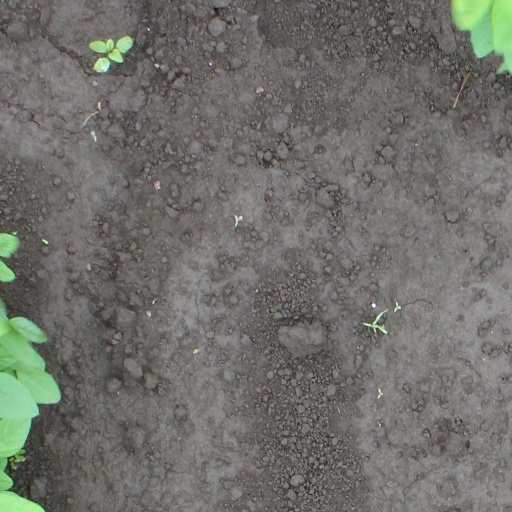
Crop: soybean